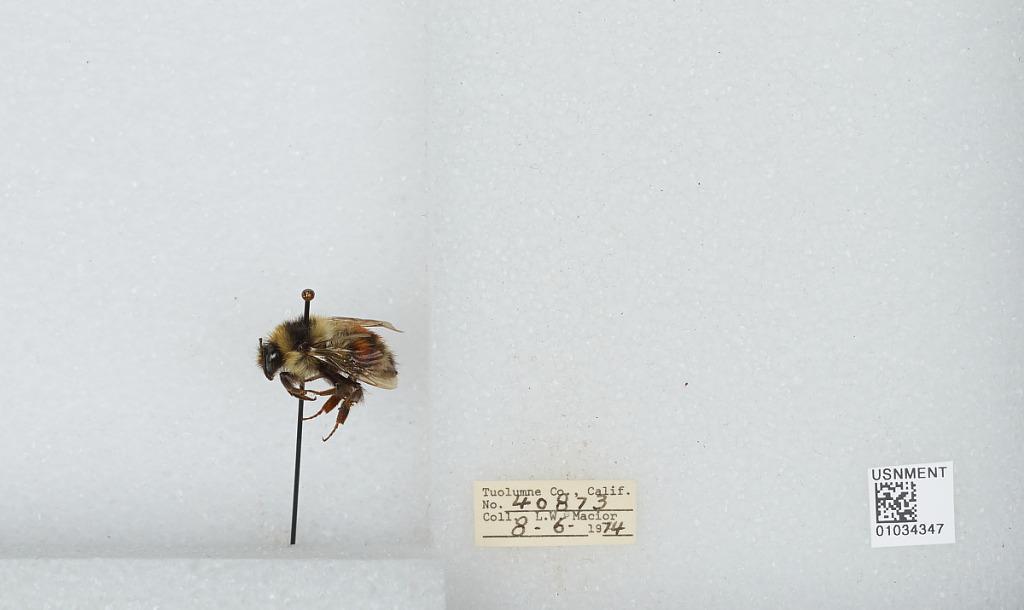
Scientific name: Bombus (Cullumanobombus) rufocinctus Cresson
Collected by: L. Macior
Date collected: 1974-8-6
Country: United States
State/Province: California
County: Tuolumne
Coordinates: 38.02, -119.93